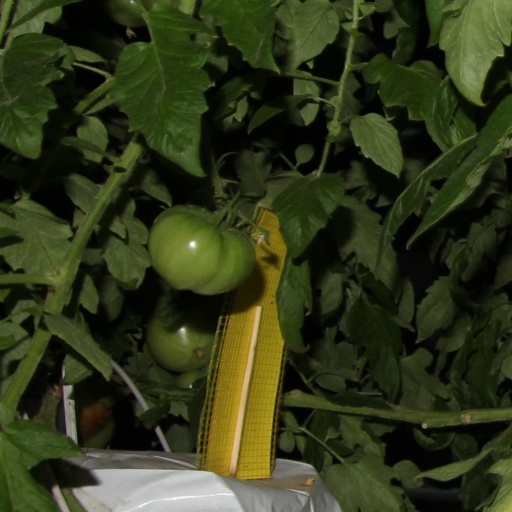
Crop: tomato